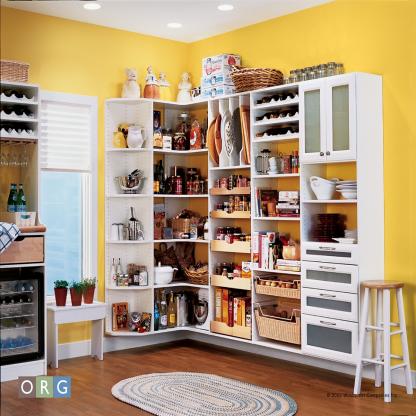
Scene: Indoor